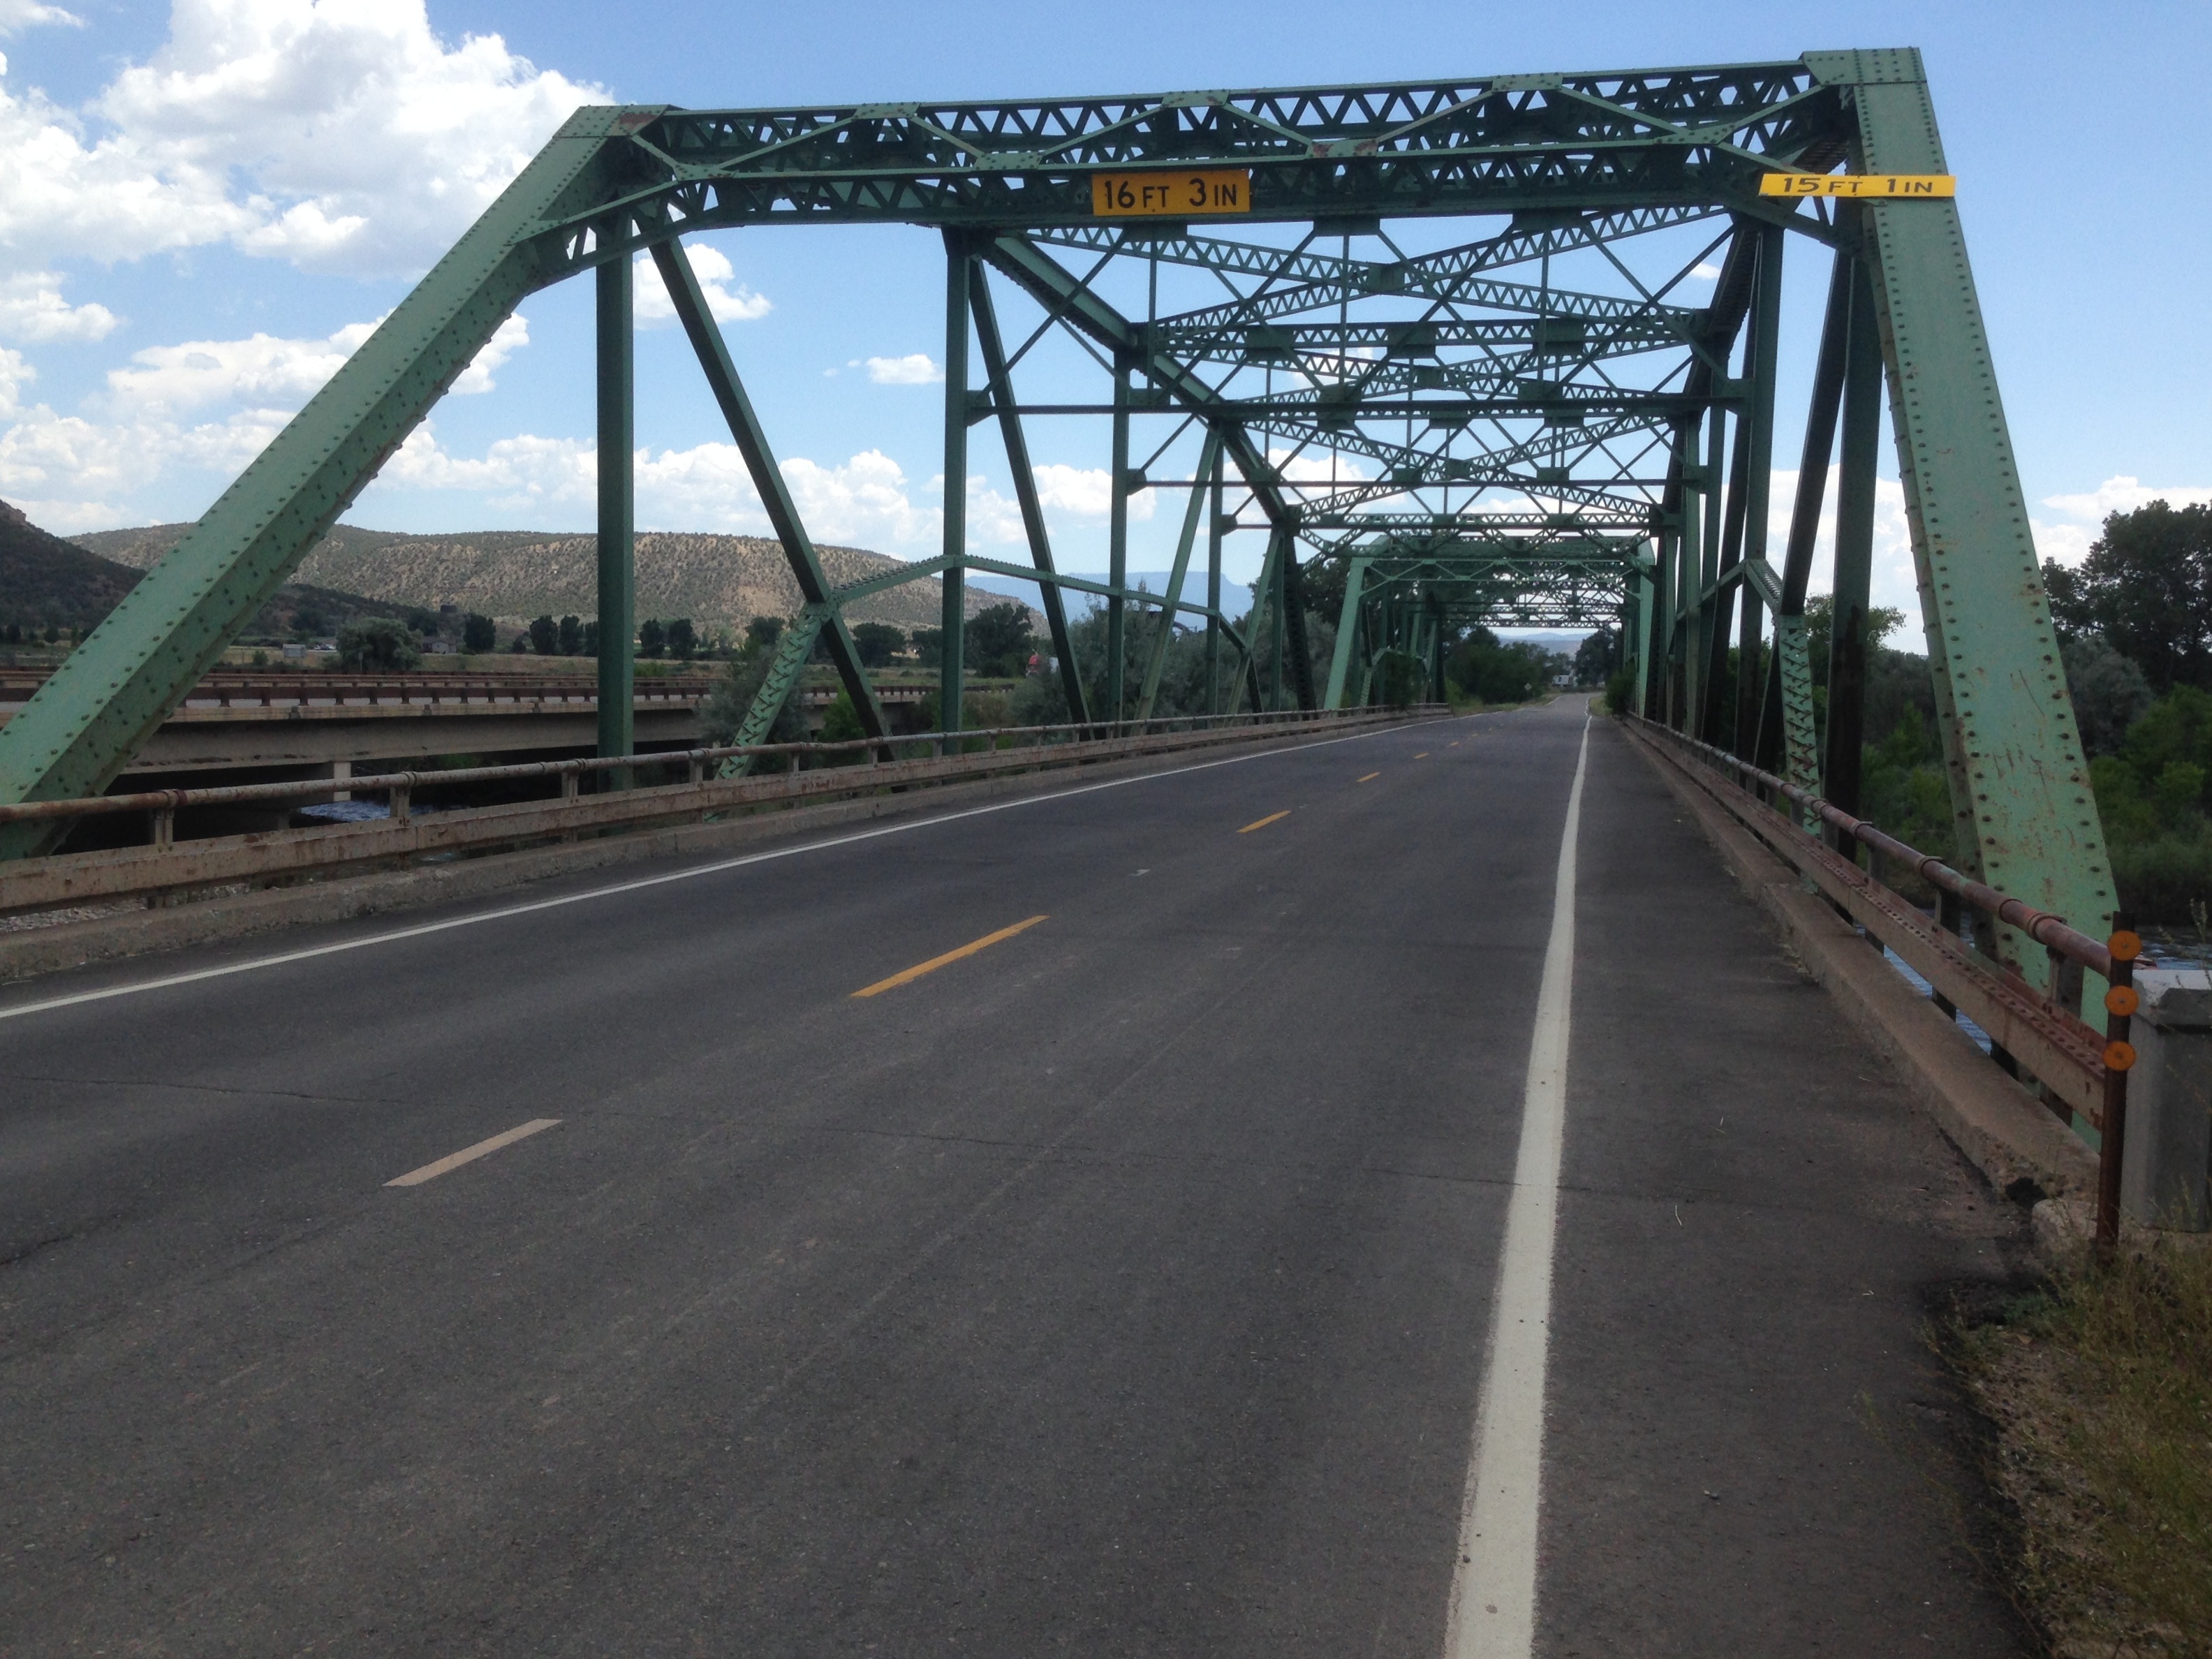
road, bridge, highway, overpass, asphalt, transport, lane, truss bridge, skyway, nonbuilding structure, controlled access highway